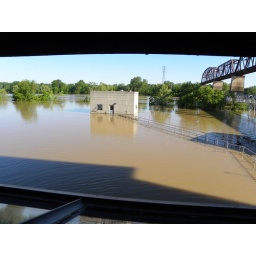
The Cumberland River is normally below the line of trees behing this building 5-4-2010. Nashville, TN